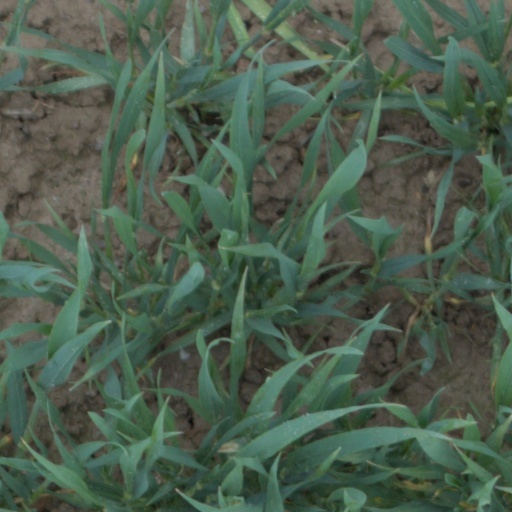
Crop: wheat